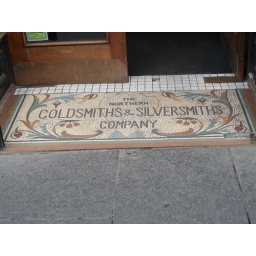
Mosaic floor sign in the entrance to Northern Goldsmiths in Newcastle